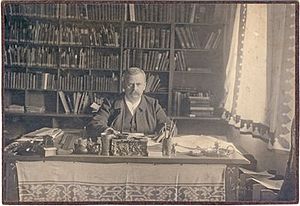
Cornelius Gurlitt (kunsthistoriker)
Cornelius Gurlitt, rektor på Technische Hochschule Dresden, 1905
Cornelius Gurlitt var en tysk kunsthistoriker og søn af maleren Louis Gurlitt.